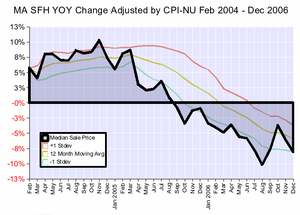
Cet article est une revue des causes de la bulle immobilière américaine des années 2000.